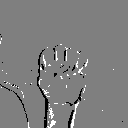
ASL letter: s